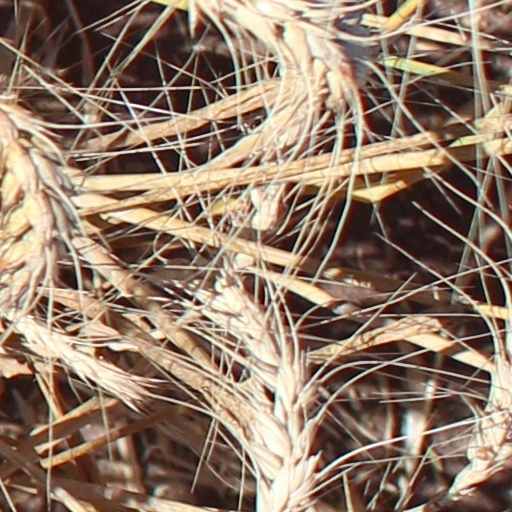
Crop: wheat